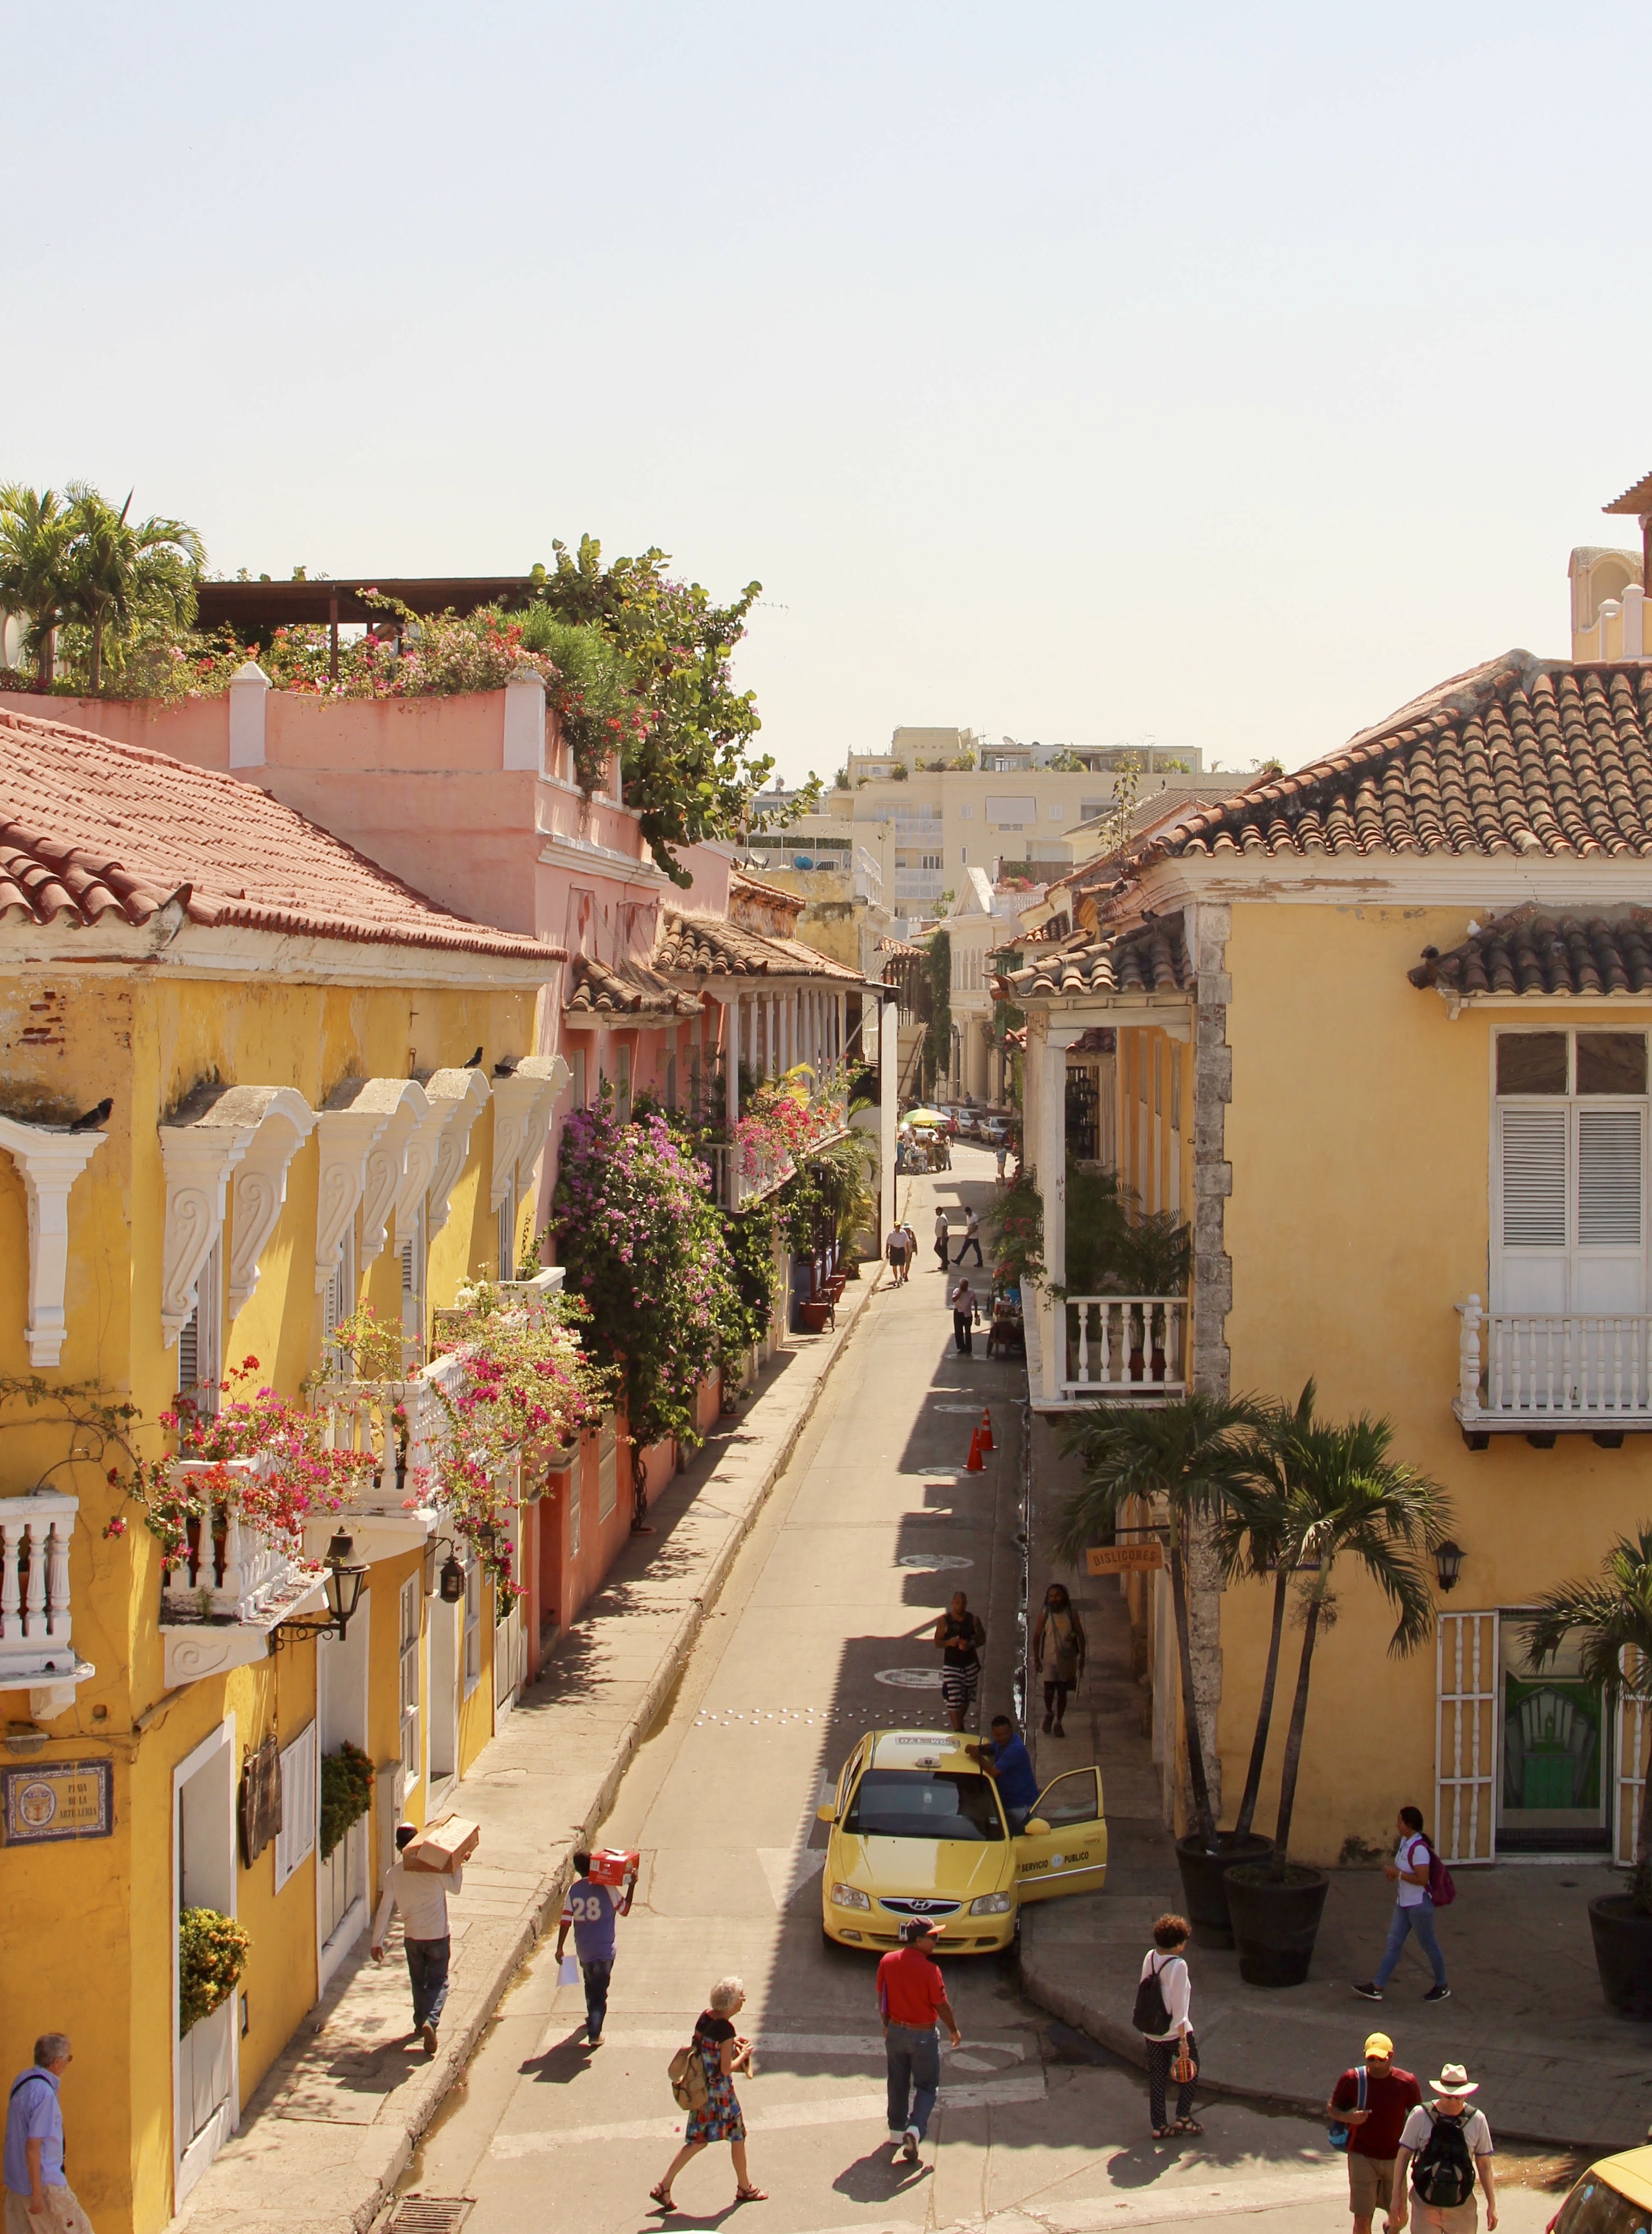
colombia, town, neighbourhood, street, human settlement, building, pedestrian, city, road, tourism, residential area, architecture, travel, village, vacation, mixed use, house